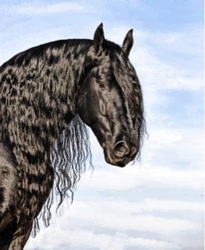Question: what is it?
Answer: horse